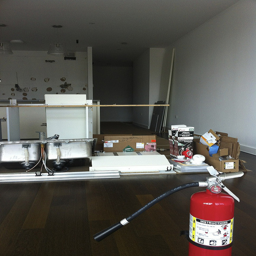
A wooden floor with a fire hydrant and boxes.
A fire hydrant is sitting across from several objects.
A red fire extinguisher is in a large room.
A house with hard wood floors, a fire extinguisher and boxes.
A fires extinguisher is sitting in a lab setting.